The Greatest Indian

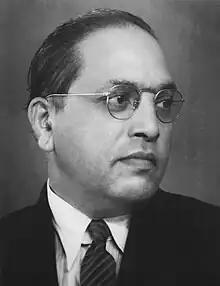
B. R. Ambedkar was voted the "Greatest Indian".

The Greatest Indian was a poll sponsored by Reliance Mobile and conducted by "Outlook" magazine, in partnership with CNN-IBN and The History Channel. The poll was conducted from June to August 2012, with the winner, B. R. Ambedkar, announced on 11 August. A program associated with the poll aired from 4 June until 15 August.